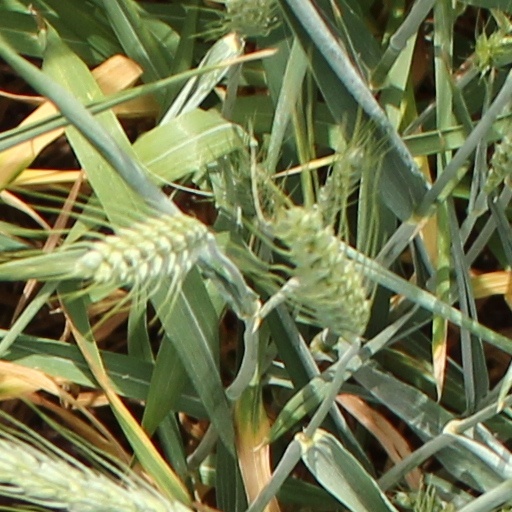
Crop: wheat